Anton van Rooy

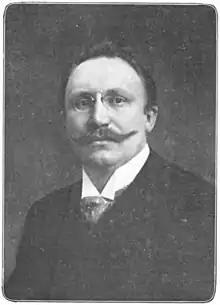
Anton van Rooy ca. 1911

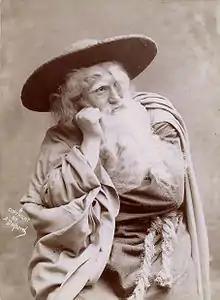
Anton van Rooy as The Wanderer in Wagner's Siegfried (ca. 1906), photo by Aimé Dupont

Anton van Rooy (1 January 1870 – 28 November 1932) was a Dutch bass-baritone. He had a voice of enormous proportions and is most remembered for his association with the music dramas of Richard Wagner, especially the "Ring Cycle", "The Mastersingers of Nuremberg" and "Parsifal".